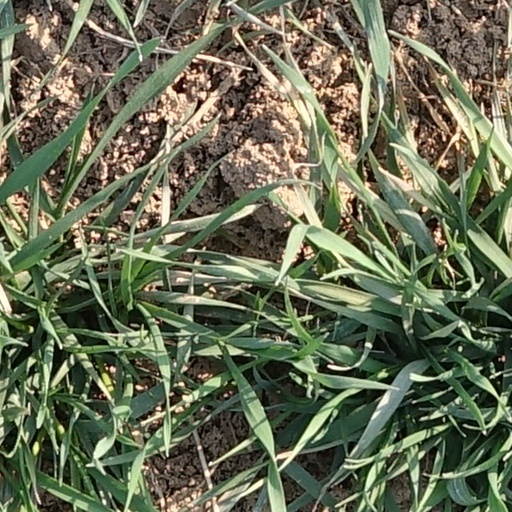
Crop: wheat